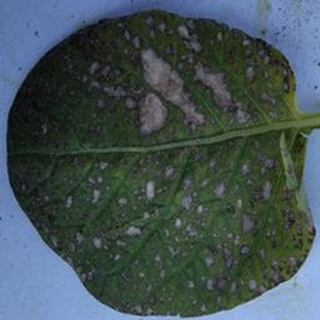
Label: potato_early_blight